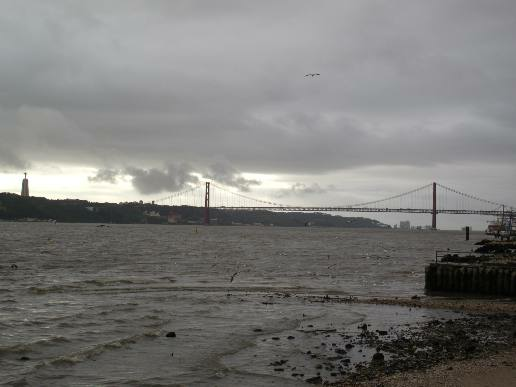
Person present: No